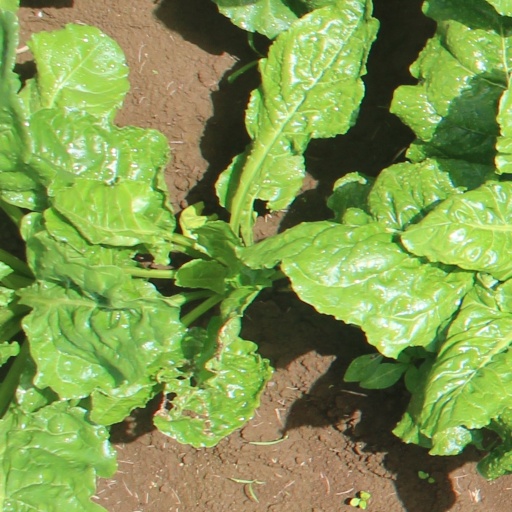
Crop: sugar beet